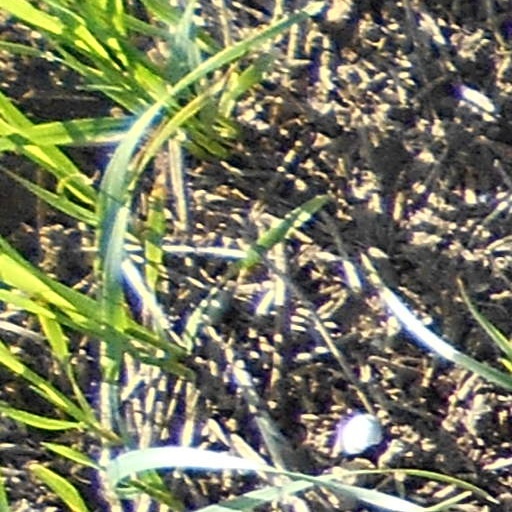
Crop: wheat